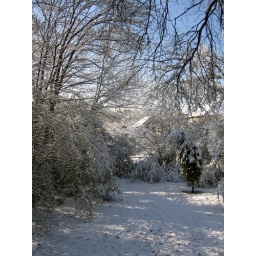
Backyard the morning after the snow storm. Weird to see the snow against the clear blue sky.